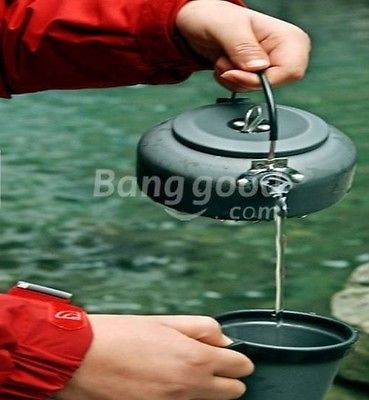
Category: kettle